Erin Phillips

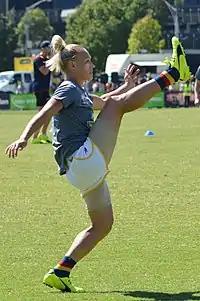
Phillips demonstrating her right leg flexibility while kicking

Phillips was named as a co-captain of Adelaide for the inaugural 2017 AFLW season, along with Chelsea Randall, one of the club's marquee signings. Although Phillips received approval from the Dallas Wings to play in the AFLW during the WNBA offseason, medical insurance on her WNBA contract did not cover any injuries from playing Australian rules football. Despite the possibility of an injury voiding her WNBA contract or the fact that her salary was about ten times higher in the WNBA compared to the AFLW, Phillips decided to play in the league at her own risk.